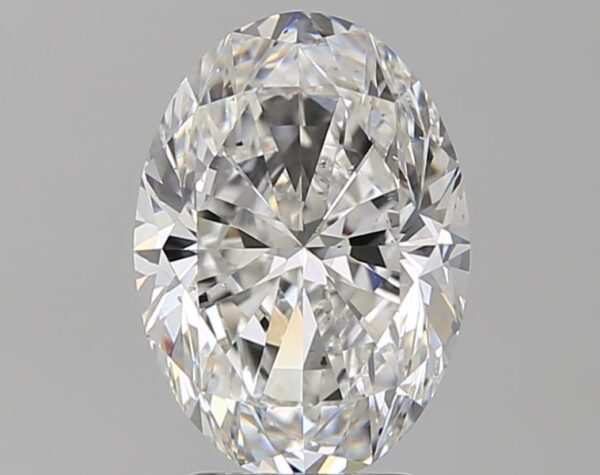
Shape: oval
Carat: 3.4
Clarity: SI1
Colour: E
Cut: VG
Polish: EX
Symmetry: EX
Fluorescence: F
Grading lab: GIA
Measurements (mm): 11.42 x 8.2 x 5.36